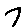
Label: 7